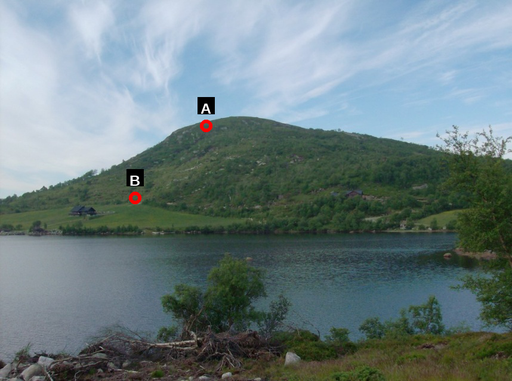
Question: Two points are circled on the image, labeled by A and B beside each circle. Which point is closer to the camera?
Select from the following choices.
(A) A is closer
(B) B is closer
Answer: B